Dendraster excentricus

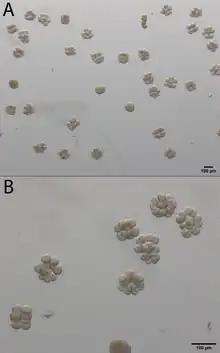
Fertilized and unfertilized eggs of sand dollars, Dendraster excentricus

Sexes are separate, with no noticeable differences in external features of the two sexes. Reproduction is sexual and "D. excentricus" reaches sexual maturity between 1 and 4 years of age, spawning in late spring and early summer. Fertilization is external, the female "Dendraster" discharges the eggs through her gonopores and they are fertilized by the male, who protrudes his genital papilla from his body wall. This is one reason they are believed to live in large groups and tend to release gametes at the same time into the water column. Eggs are pale orange, and are covered by a thick jelly coat which keeps adults from eating the eggs.